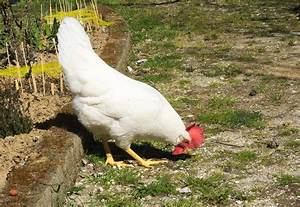
Label: chicken